Homestead, Pennsylvania

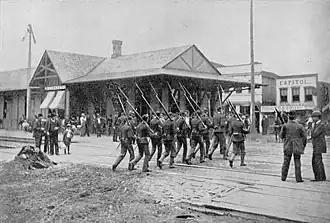
State militia passing the railroad station to disperse groups of strikers.

To break the strike and secure the mill from the disgruntled workers, industrialist Henry Clay Frick hired hundreds of armed toughs from the Pinkerton National Detective Agency. When barges carrying the Pinkertons arrived at the mill on the morning of July 6, workers and townspeople met them at the riverbanks. Though eyewitness accounts differed on which side first fired a shot, a day-long armed battle ensued which resulted in eleven deaths and dozens of injuries. The governor of Pennsylvania eventually called out the National Guard to restore order to the town and take control of the mill. Frick successfully destroyed the union in Homestead and, by extension, in most of his other steel mills through the nation. The "Battle of Homestead," as the event came to be known, represented a stunning setback for unionization in the highly mechanized steel industry. It also set the stage for the future steel strike of 1919, in which Homestead played an important role.